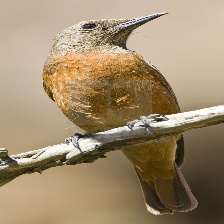
Species: CAPE ROCK THRUSH
Scientific name: MONTICOLA RUPESTRIS